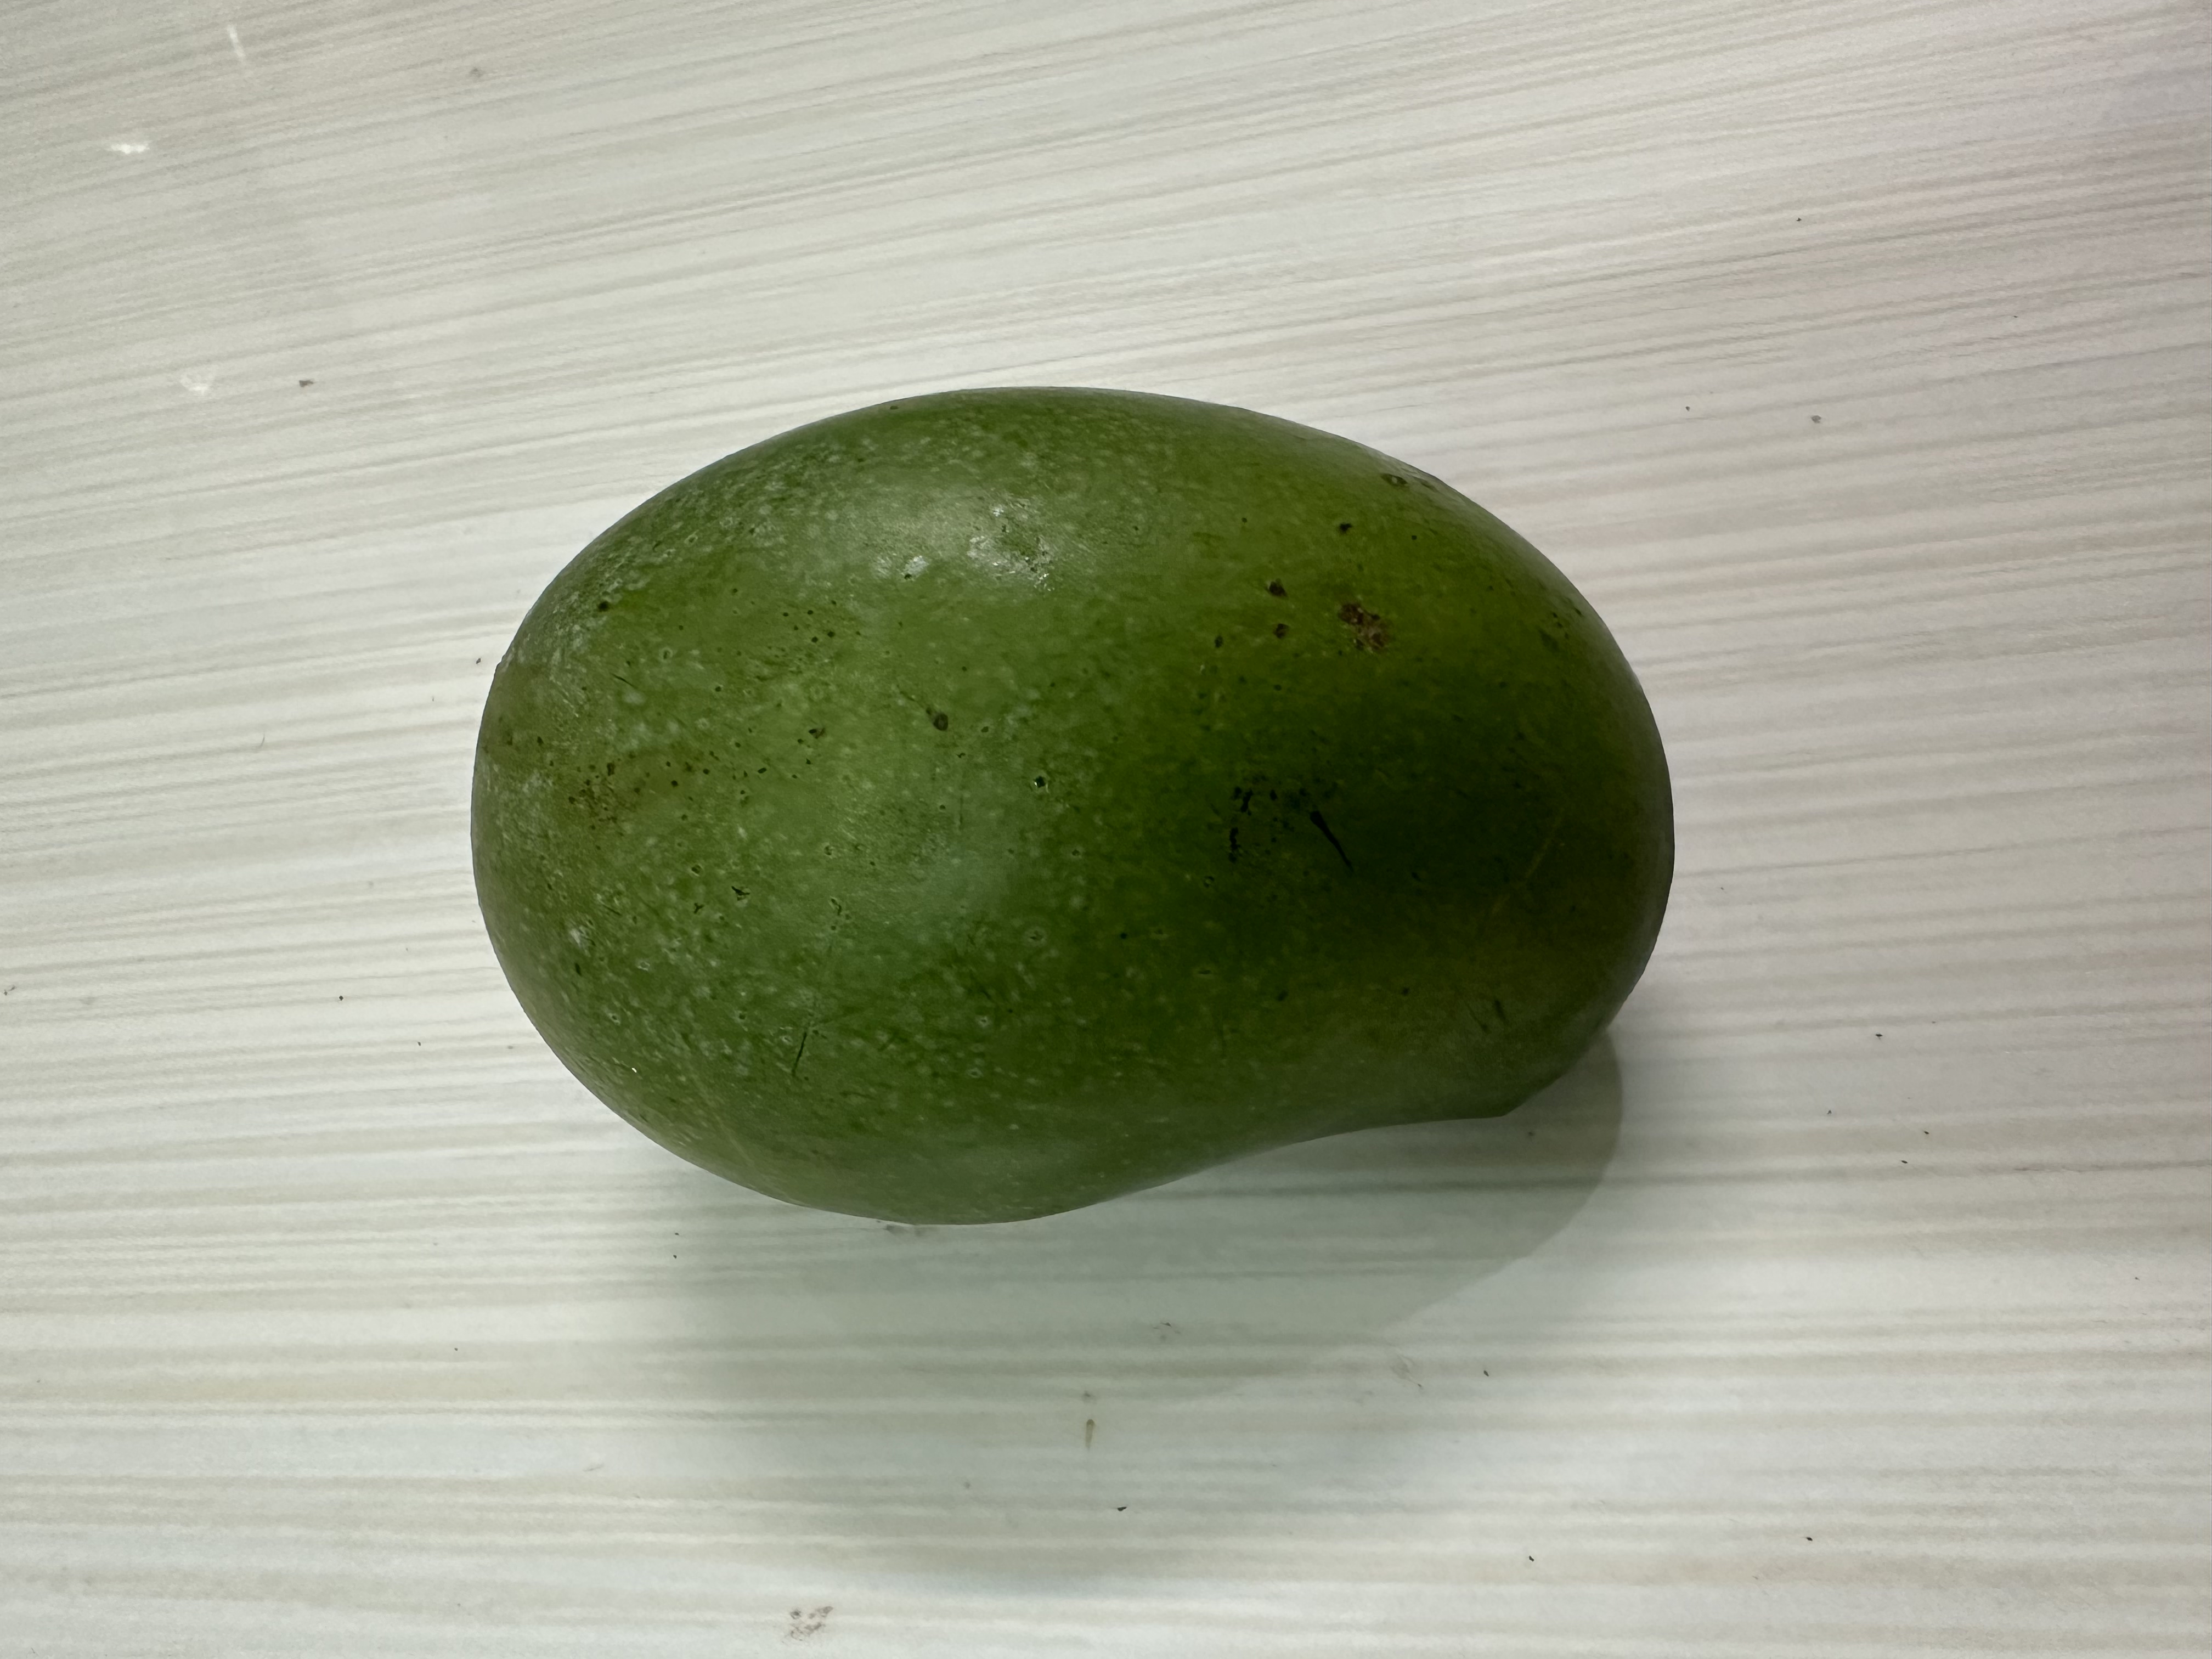
Mango variety: Amrapali